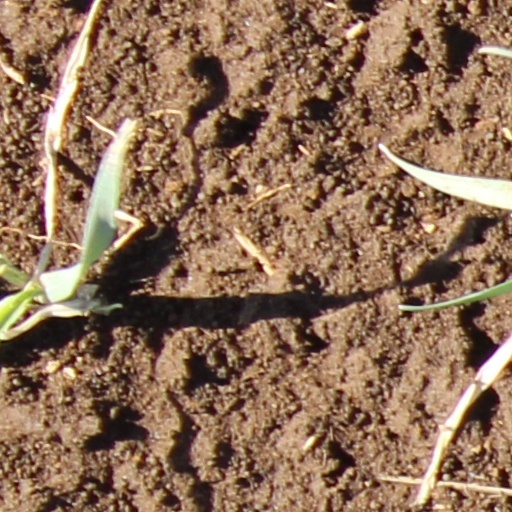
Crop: wheat